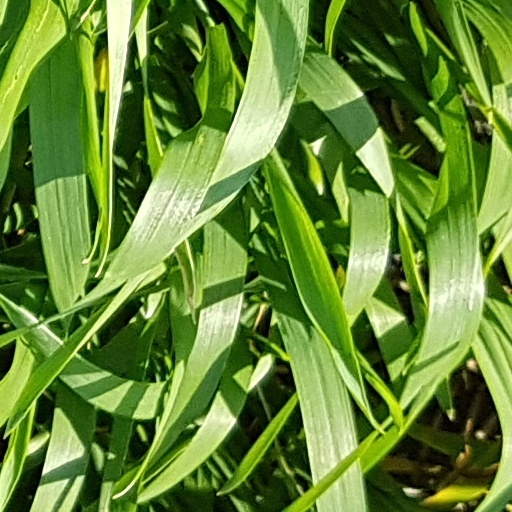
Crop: wheat